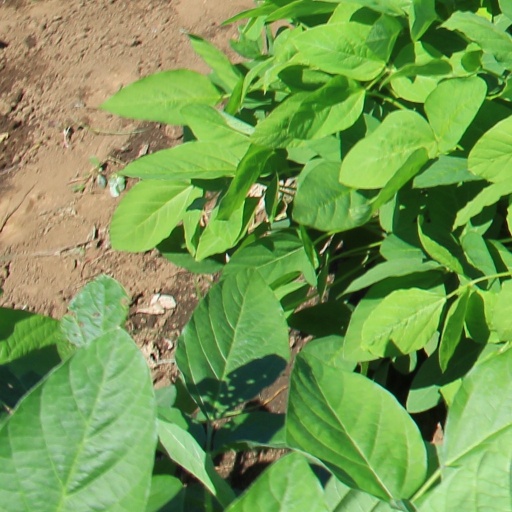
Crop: soybean